Glastonbury Festival 2009

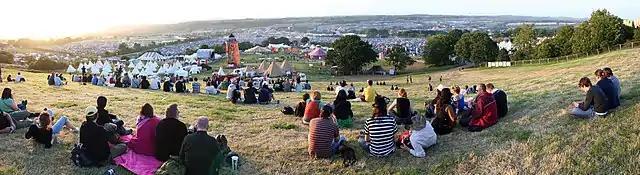
View over the Glastonbury Festival, 2009

In a December 2008 interview, co-organiser Emily Eavis stated that the "Trash City" arena would be expanded for the 2009 festival. On 5 December 2008, Battersea and Wandsworth TUC announced that the "Left Field" tent of the site would not be a part of the 2009 event. A new area, named "William's Green", occupied the same area.